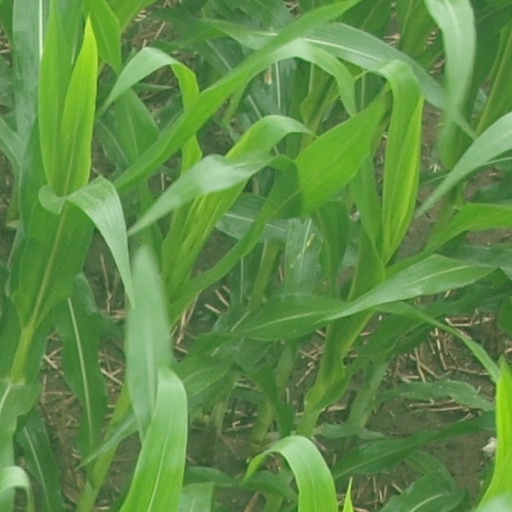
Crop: maize; corn